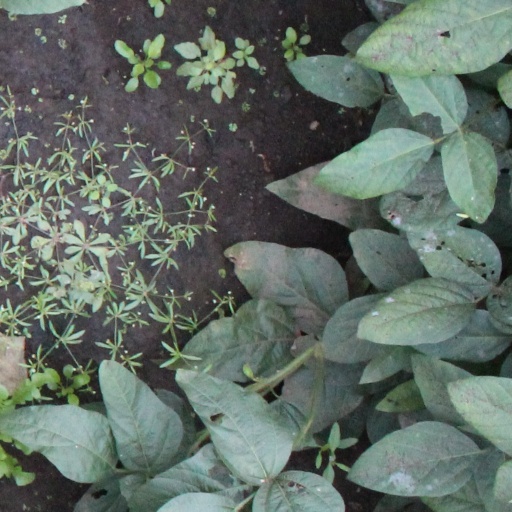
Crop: soybean